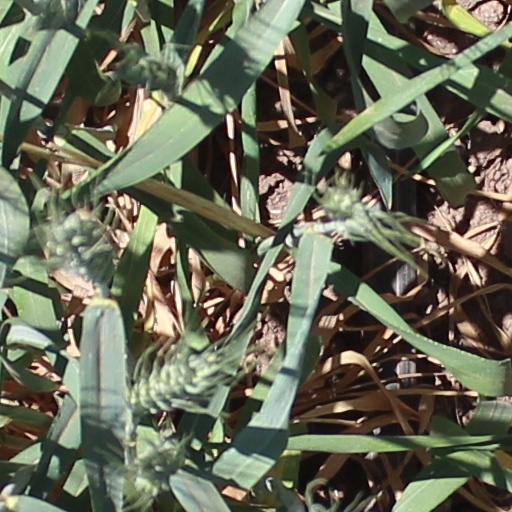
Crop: wheat